Iron Age wooden cult figures

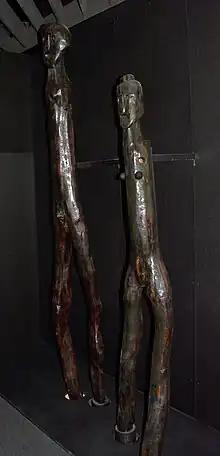
Braak Bog Figures (Type 2) found in Northern Germany and dated to approximately 2nd to early 4th centuries BCE.

Anthropomorphic Iron Age wooden cult figures, sometimes called pole gods, have been found at many archaeological sites in Central and Northern Europe. They are generally interpreted as cult images, in some cases presumably depicting deities, sometimes with either a votive or an apotropaic (protective) function. Many have been preserved in peat bogs. The majority are crudely worked poles or forked sticks; some take the form of carved planks.